Lyudmila Bodniyeva

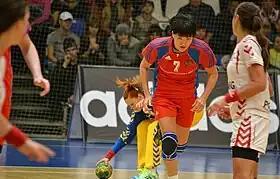

Lyudmila Valeryevna Bodniyeva (born on October 15, 1978, in Elista, Russia) is the current head coach of the Russian women's national handball team. She formerly played for the clubs Akva Volgograd and Krim Ljubljana, and was a world champion with the Russian women's national handball team. She is of Kalmyk ethnicity.